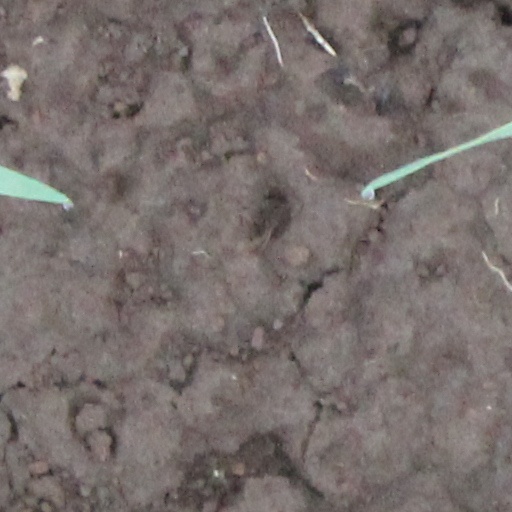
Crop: wheat